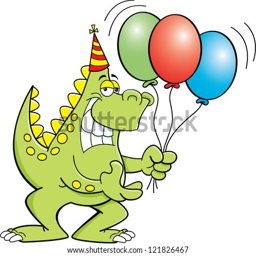
cartoon illustration of a dinosaur holding balloons .